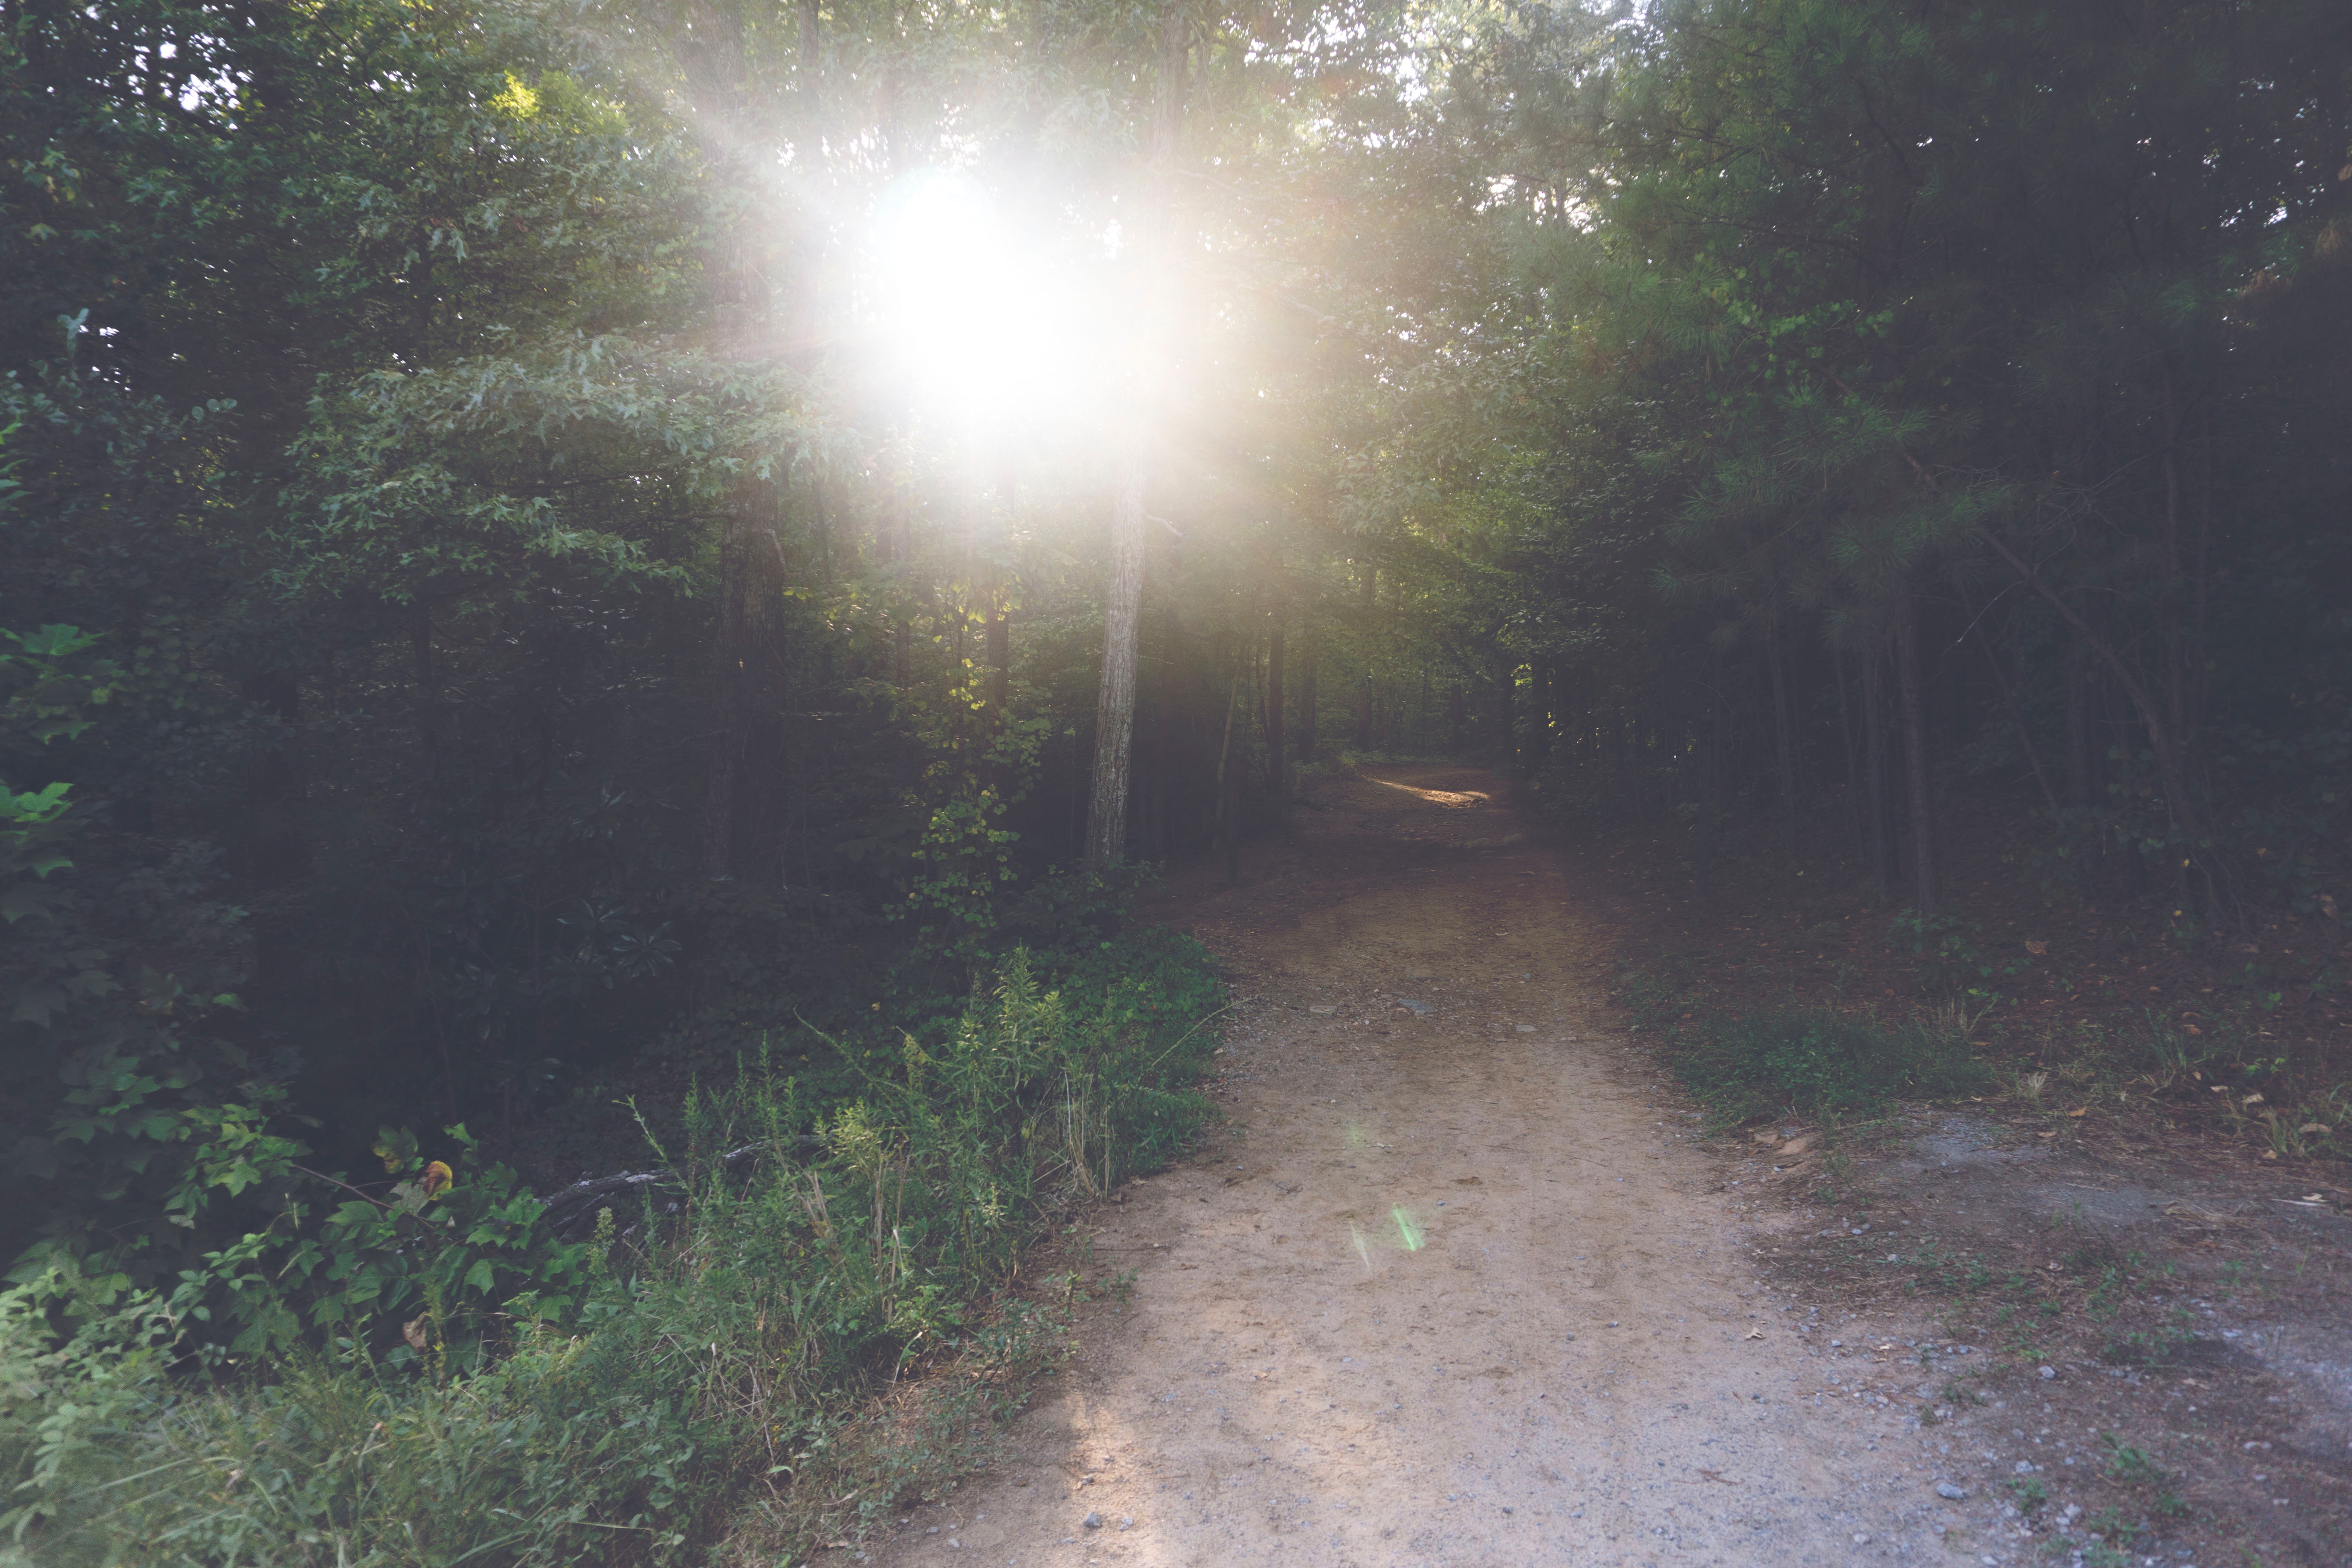
tree, nature, forest, grass, light, fog, mist, sunlight, morning, leaf, green, weather, woodland, atmospheric phenomenon